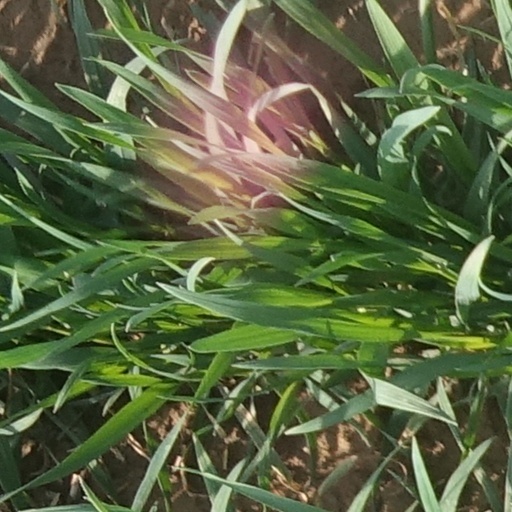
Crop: wheat